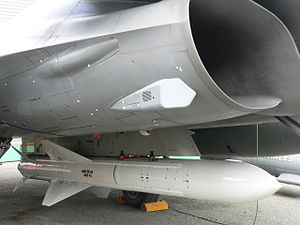
Exocet / Historie / Mellemøsten
AM.39 under et Dassault Rafale
Exocet er et franskkonstrueret sømålsmissil, med versioner der kan affyres fra skibe, ubåde, fly og lastbiler. Adskillige missiler af typen blev affyret under konflikter i 1980'erne.